Sake Bombs and Happy Endings

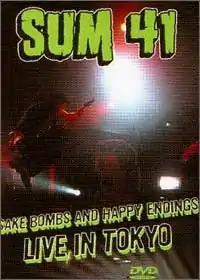
The DVD cover of "Sake Bombs and Happy Endings"

Sake Bombs and Happy Endings is a DVD by the pop punk band Sum 41 of their promotional tour for "Does This Look Infected?" and filmed in Tokyo Bay NK Hall in Urayasu, Japan on May 17, 2003.